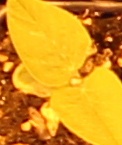
Label: Soybean